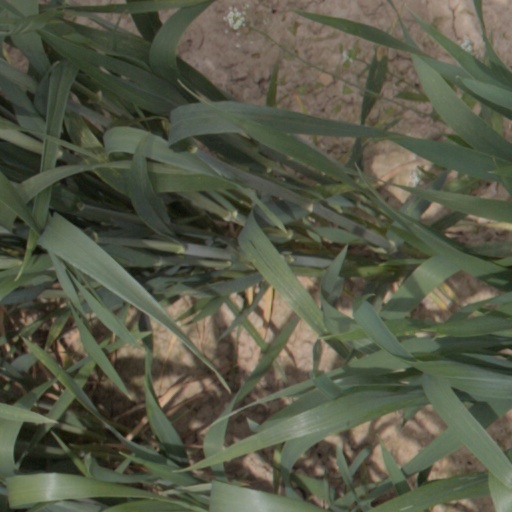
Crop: wheat